José María Hinojosa Lasarte

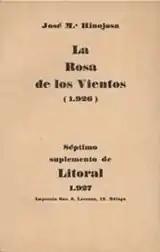
"La Rosa de Los Vientos", 1927

Hinojosa's relations with his avant-garde group of companions remained ambiguous. Though admitted to their inner circle, behind his back and to some extent also up front he was ridiculed as a wealthy señorito and mocked as a poor author who fathered disastrous poetry, never really a genuine member of the group; Diego, Lorca, Dalí or Buñuel used to denigrate him. Many treated him as a sponsor rather than as a fellow writer; they stayed at his premises, travelled with him and dined at his cost, considering it useful to be on close terms with "bohemian with the current account"; some re-paid with own works, and this is how Hinojosa gathered a collection of paintings of Miró, Picasso, Gris, Dalí and Bores. Literary critique either ignored him or belittled him. It is not clear whether the complex setting contributed to the violent and apocalyptic tone of Hinojosa's last poetic volume, to be published in 1930, withdrawn from print and issued in early 1931. It turned out to be his farewell to belles-letres; according to some the poet decided to dump literature, "commit literary suicide" and not to look back.